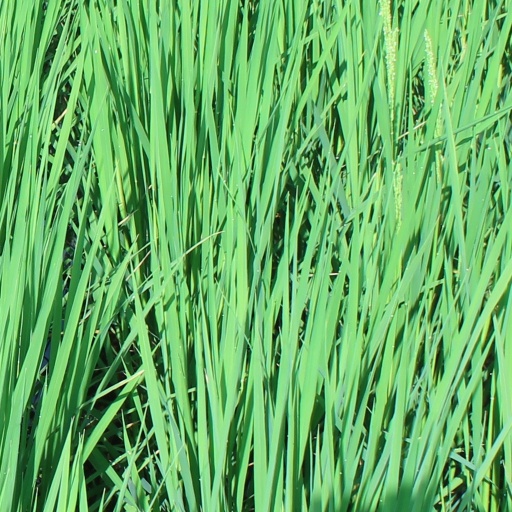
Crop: rice